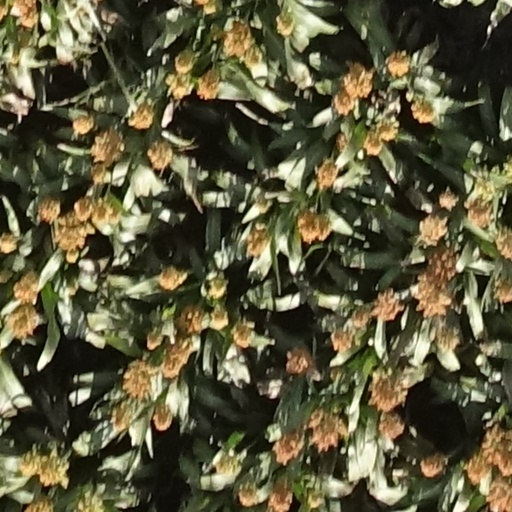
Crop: sorghum